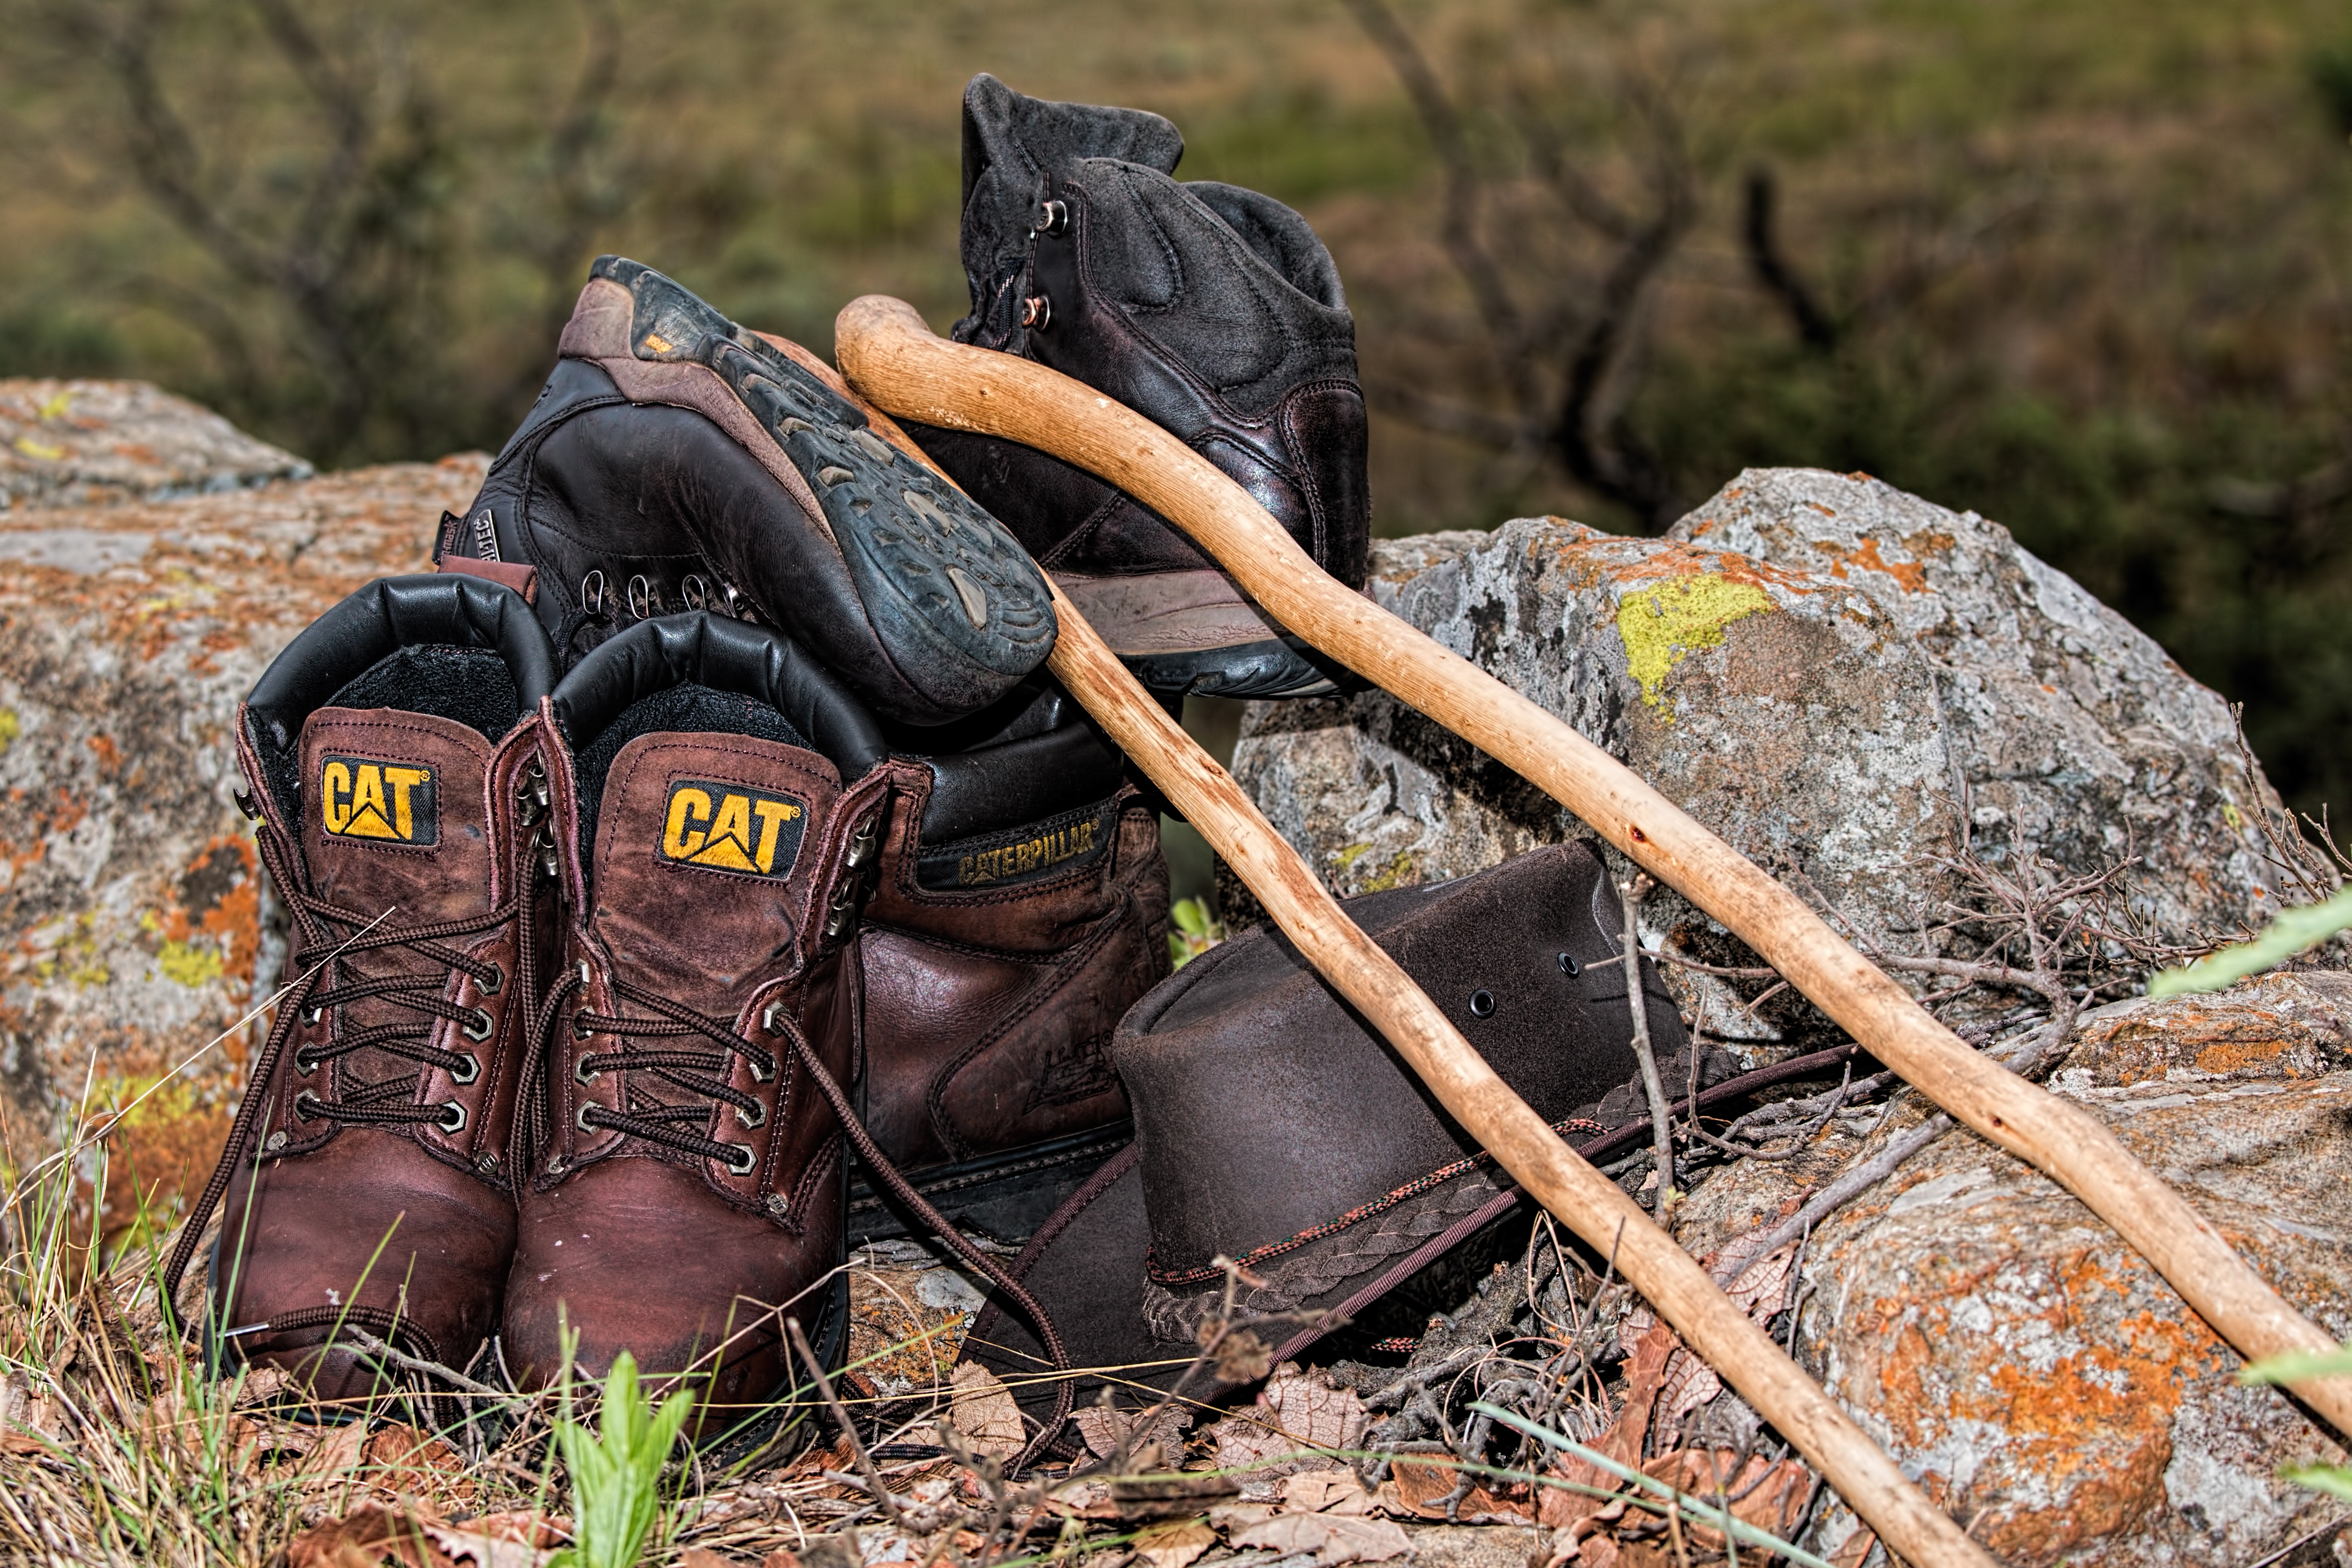
landscape, forest, rock, walking, hiking, trail, sport, leather, summer, recreation, walk, wildlife, hike, backpacker, rest, climbing, rock climbing, lifestyle, healthy, rocks, outdoors, shoes, trekking, boots, footwear, stop, cane, pause, stick, hiking trail, healthy lifestyle, outdoor activities, take a break, outdoor fitness